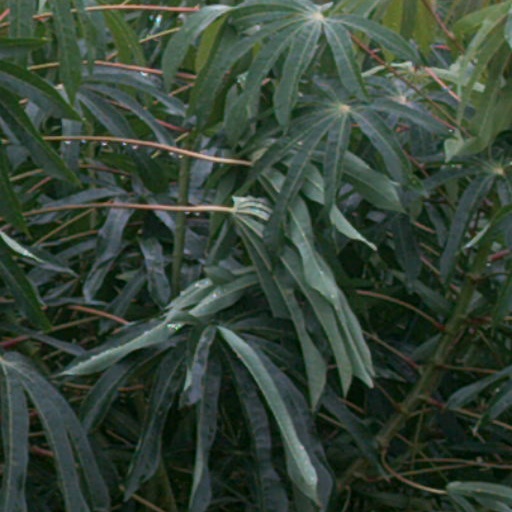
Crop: cassava